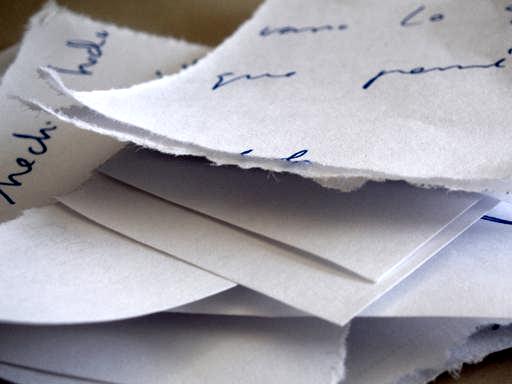
Material: paper